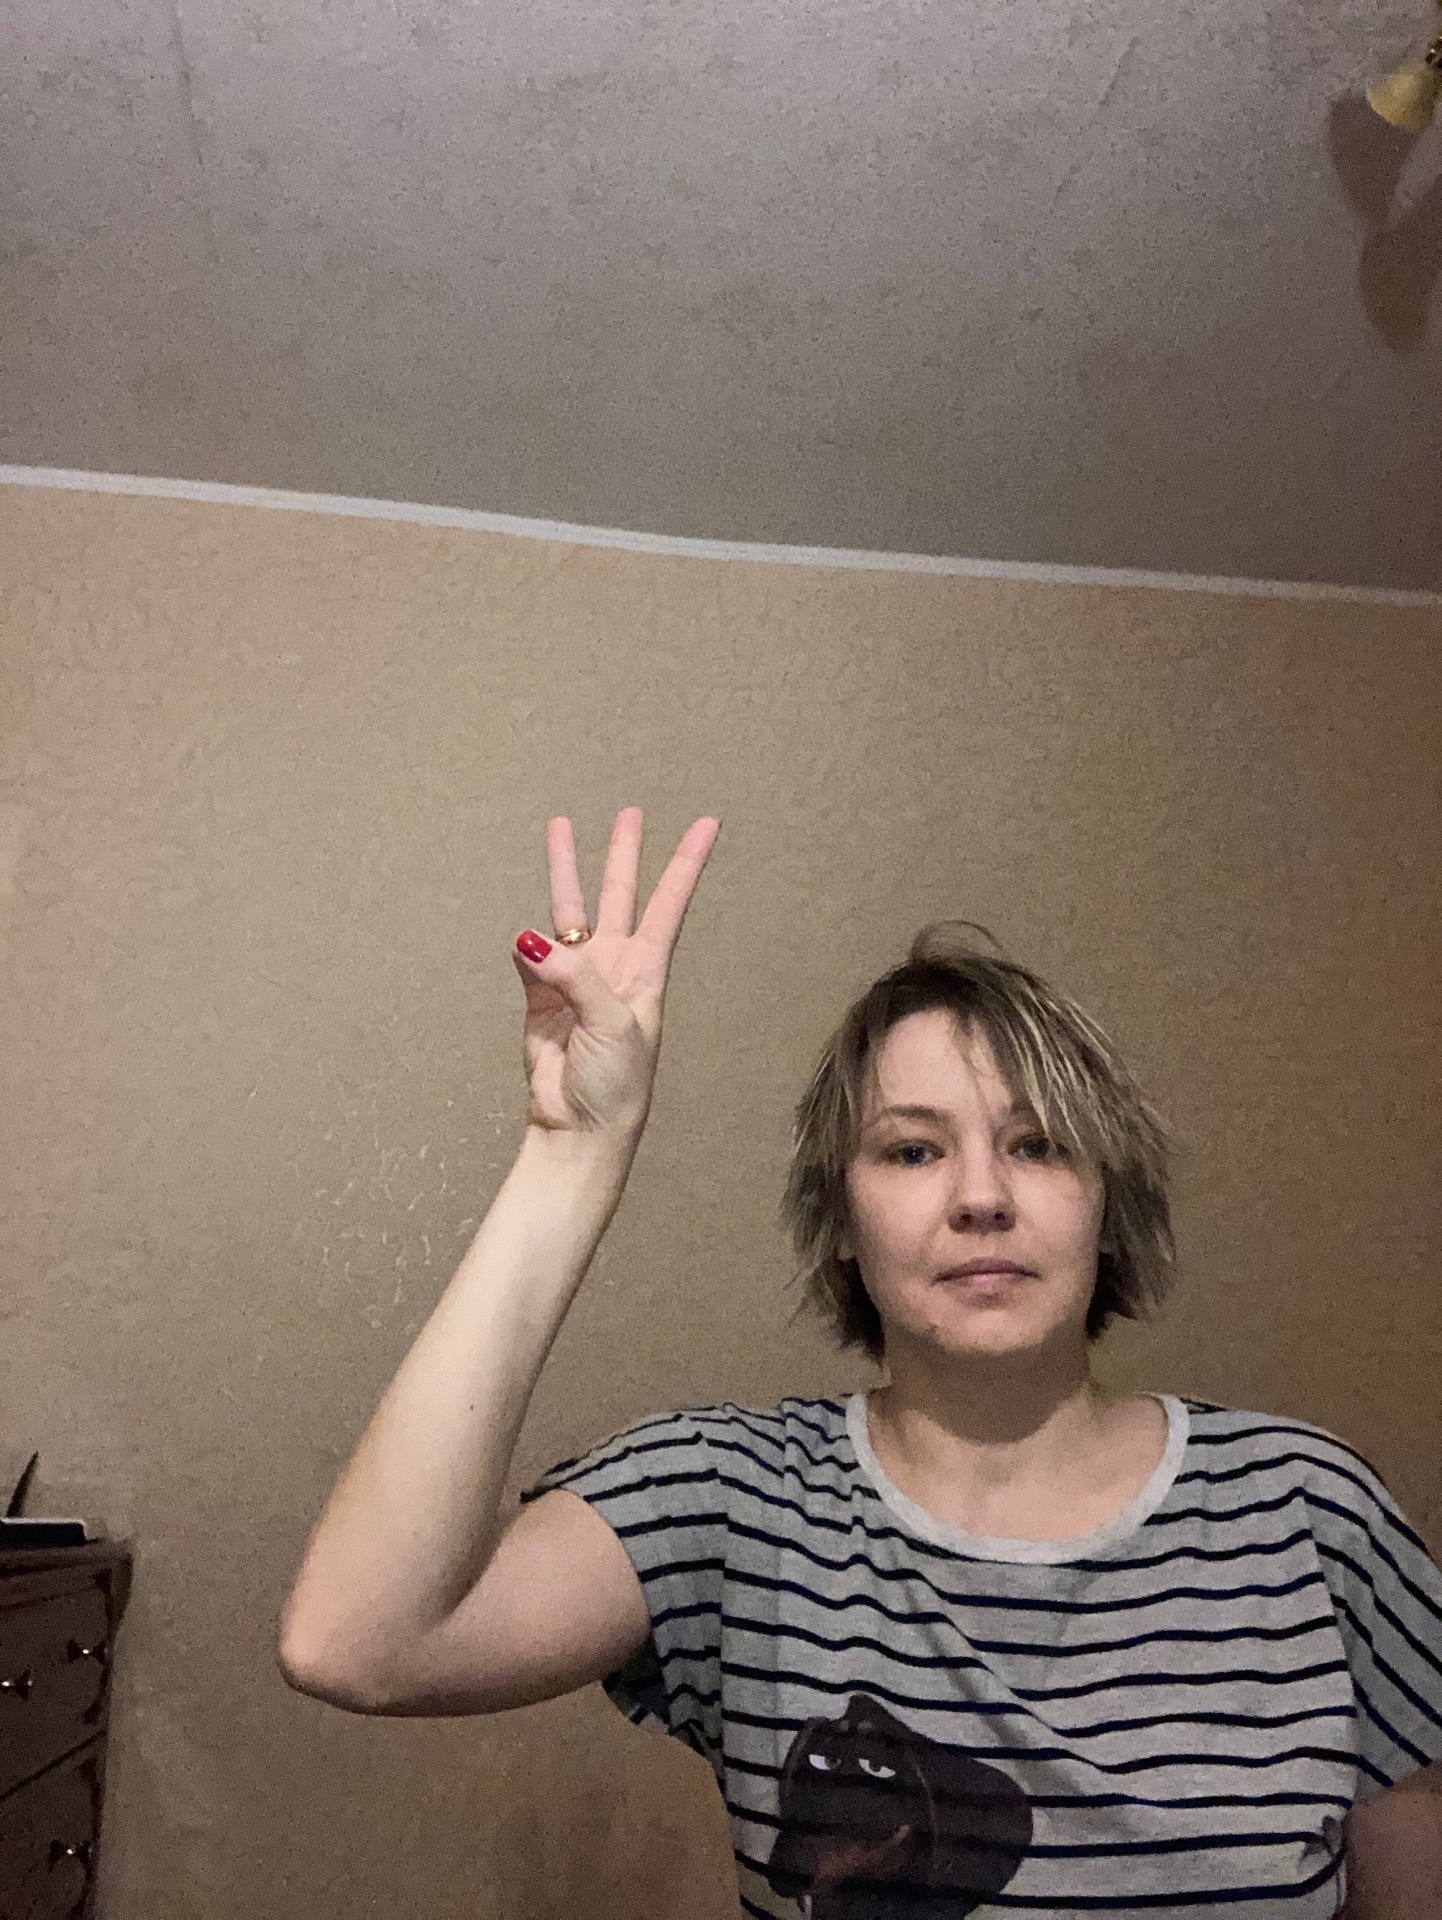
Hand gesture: three